Aakrosh (1998 film)

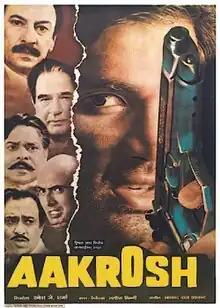
Poster

Aakrosh is a 1998 Indian Hindi action crime thriller film directed by Lateef Binny starring Sunil Shetty and Shilpa Shetty in the lead roles.